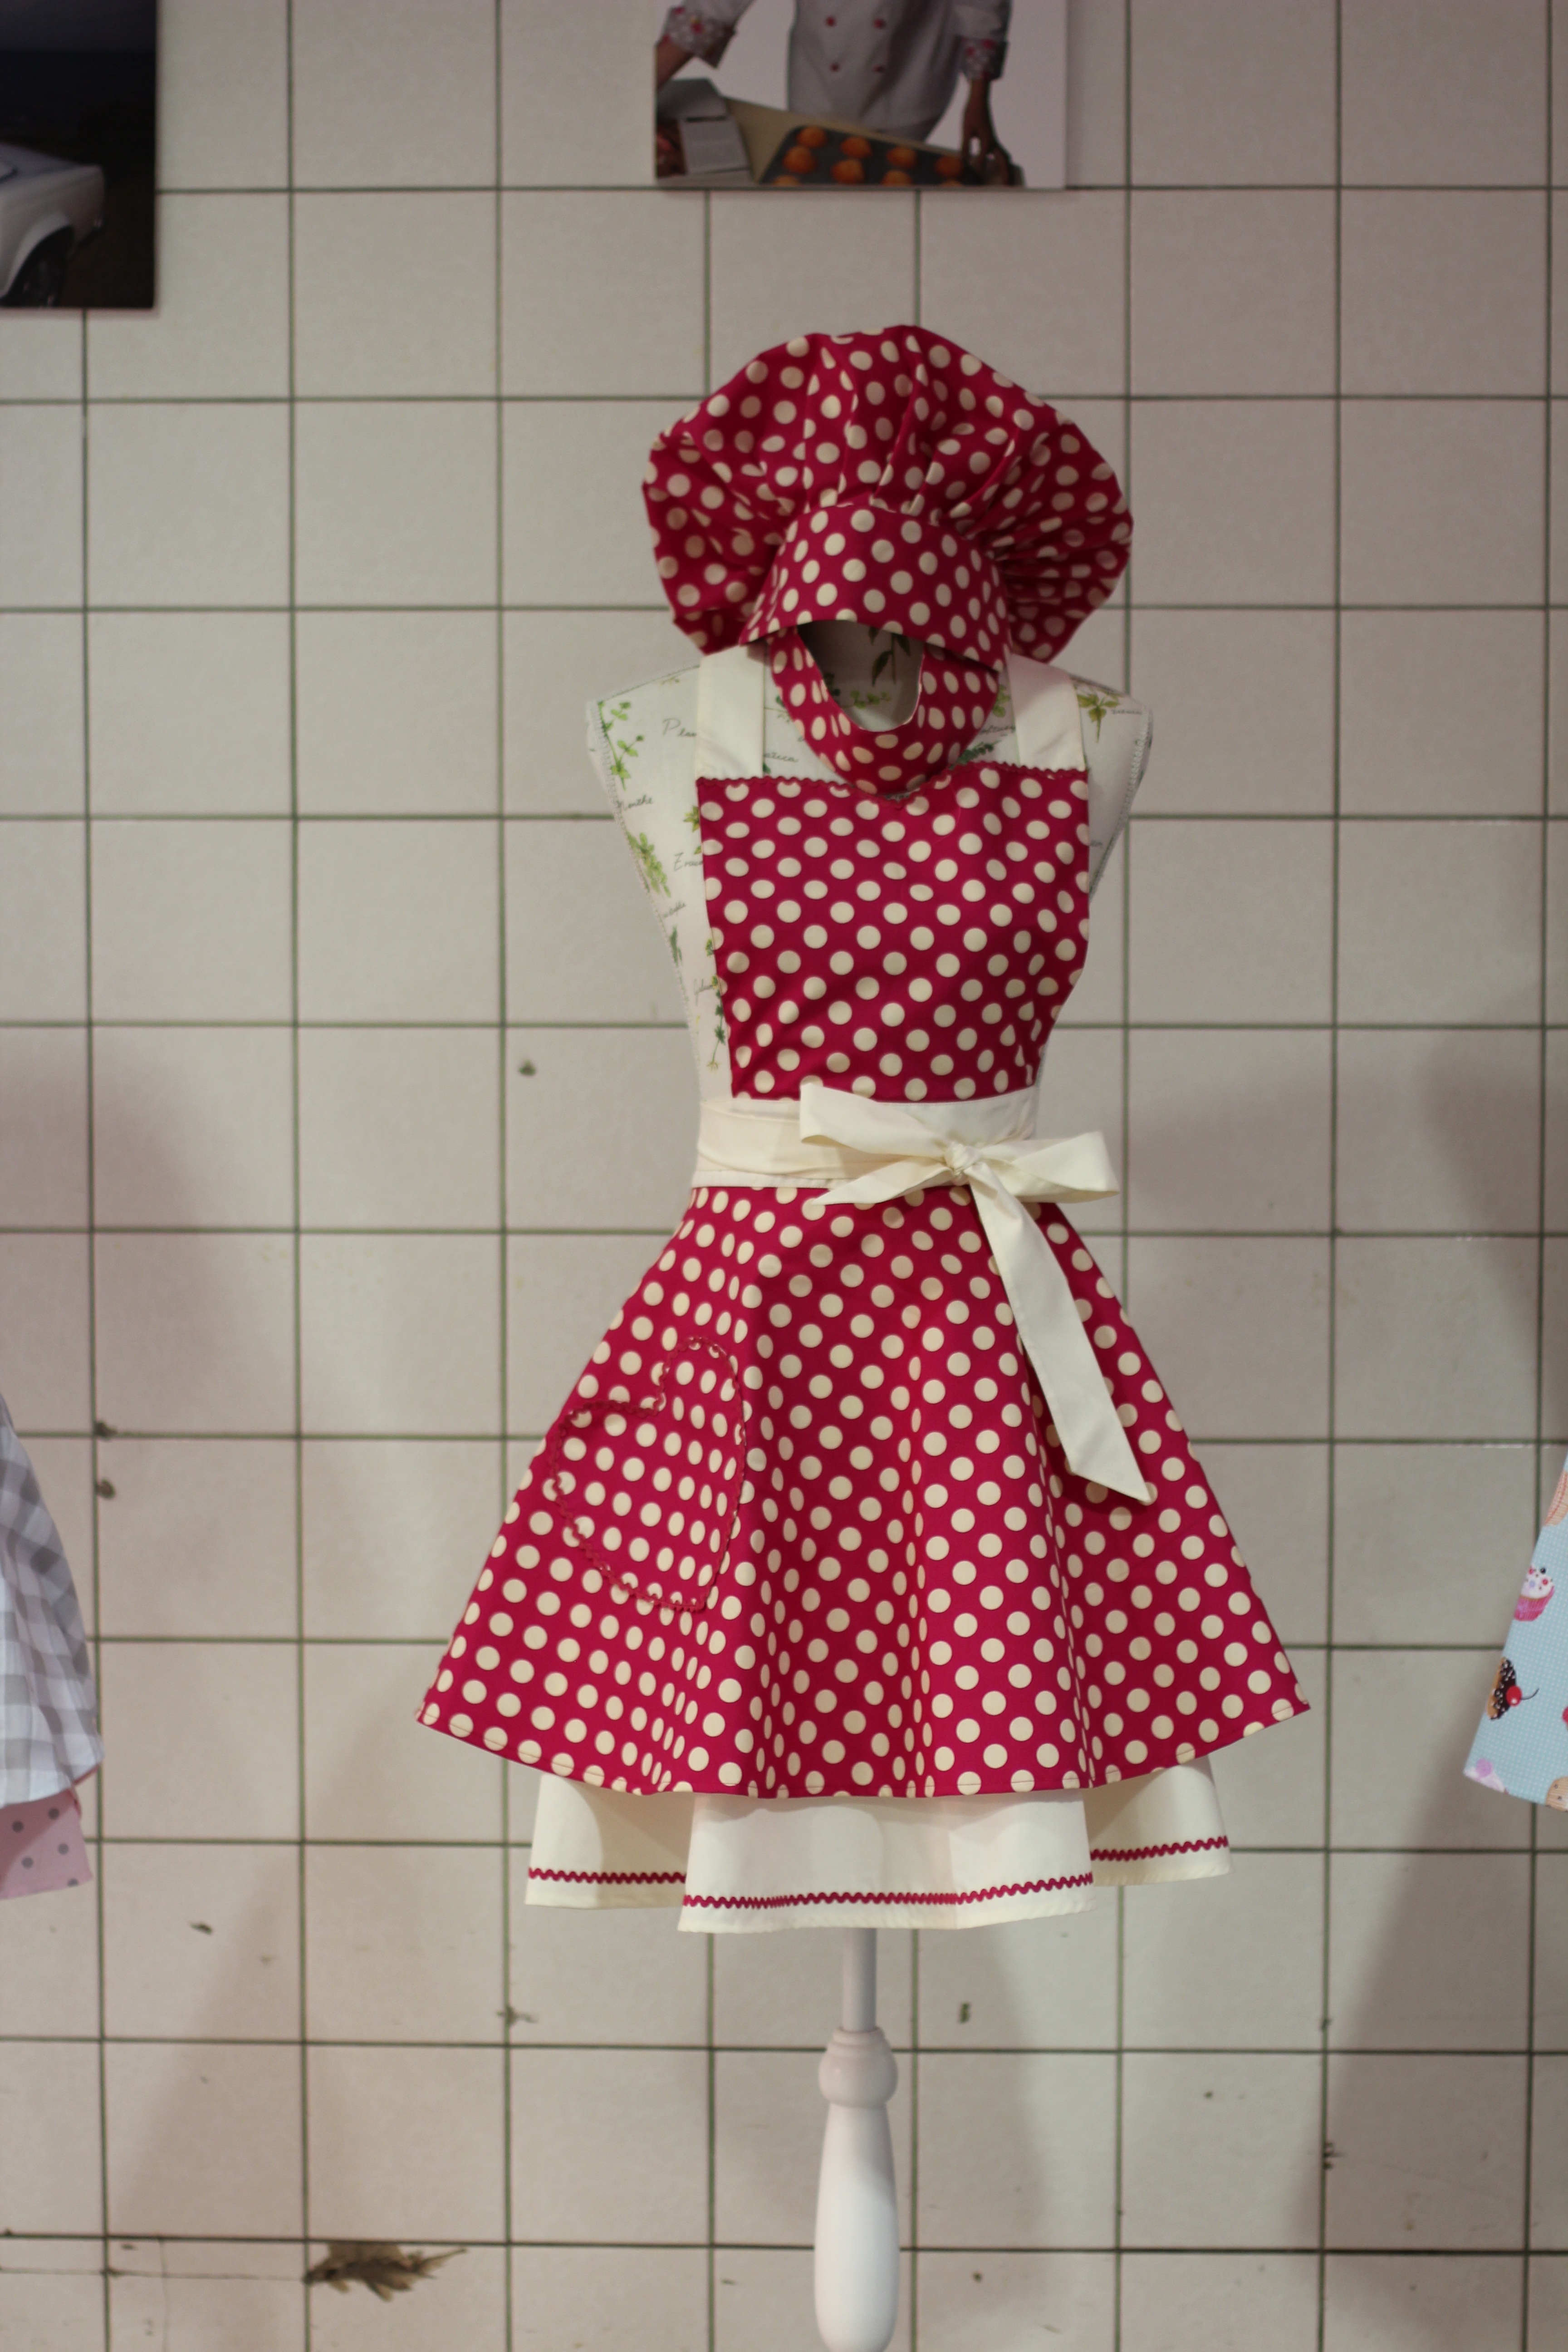
pattern, red, clothing, pink, toy, polka dot, apron, textile, doll, art, dress, design, sexy, polka, red white, k chengardarobe, housewife apron, kittel